Gilsotteum

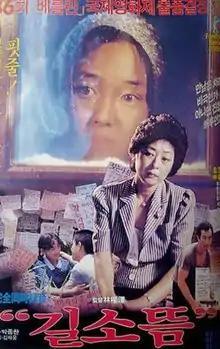
Film poster

Gilsotteum is a 1986 South Korean drama film directed by Im Kwon-taek. It was entered into the 36th Berlin International Film Festival.